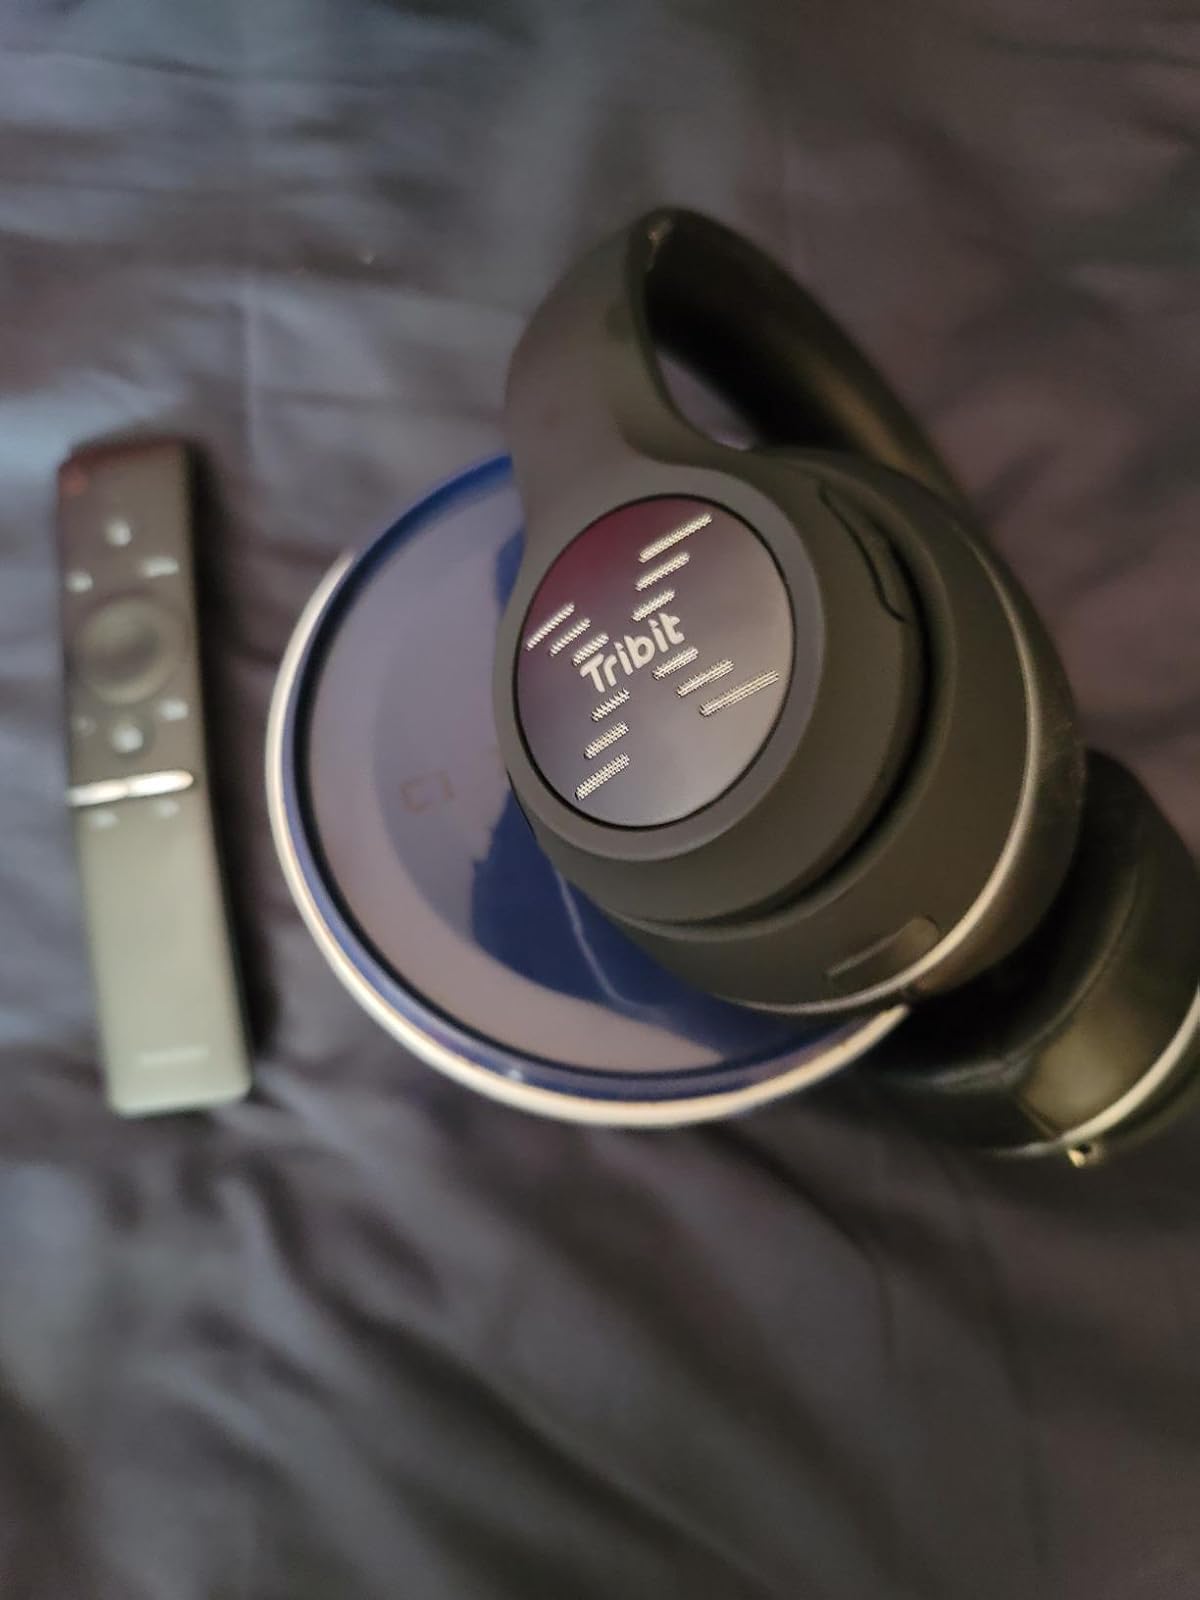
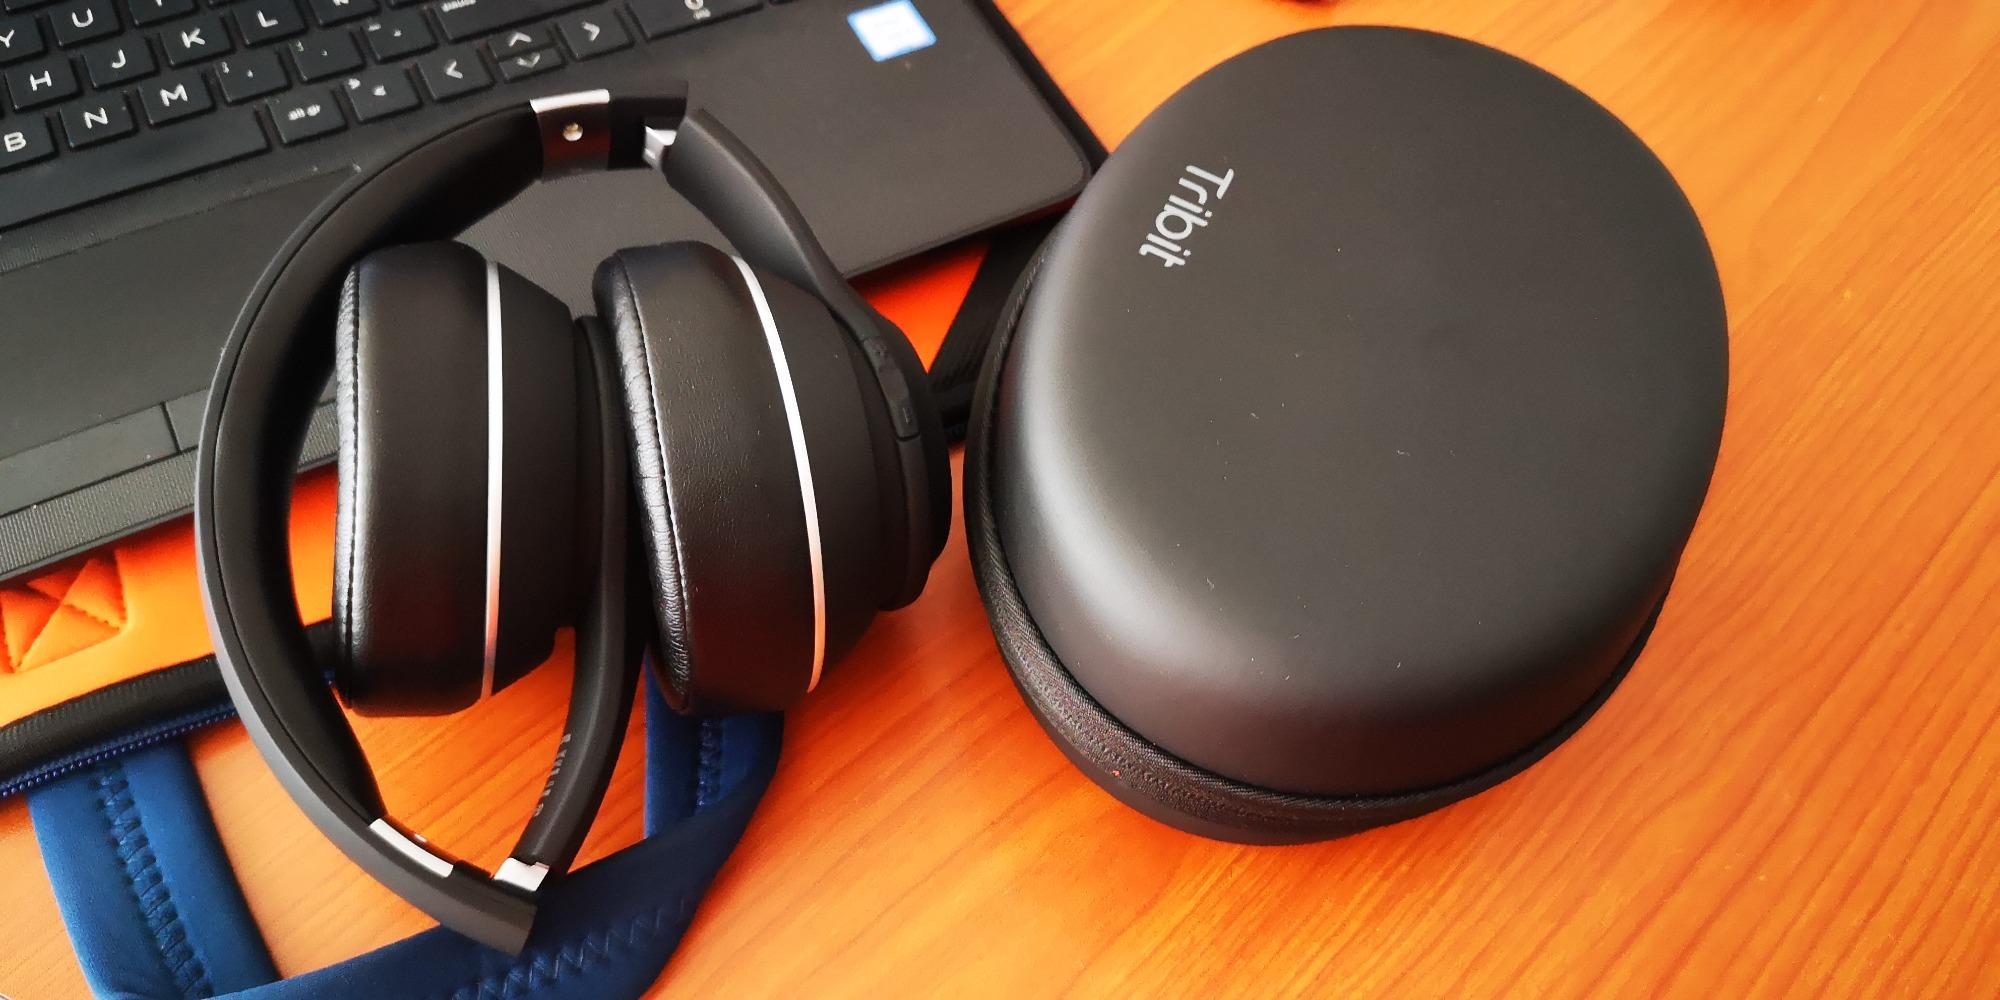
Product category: headphones
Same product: yes